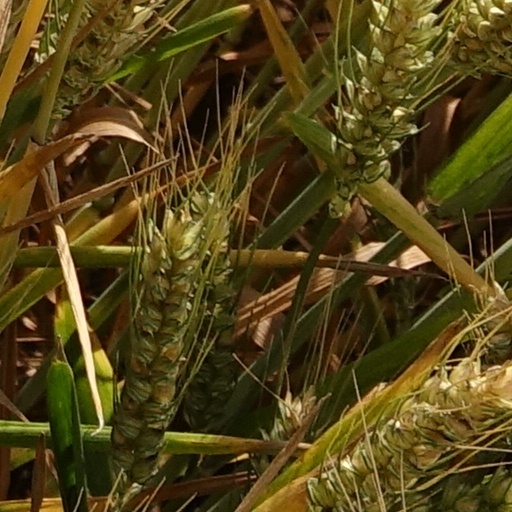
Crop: wheat